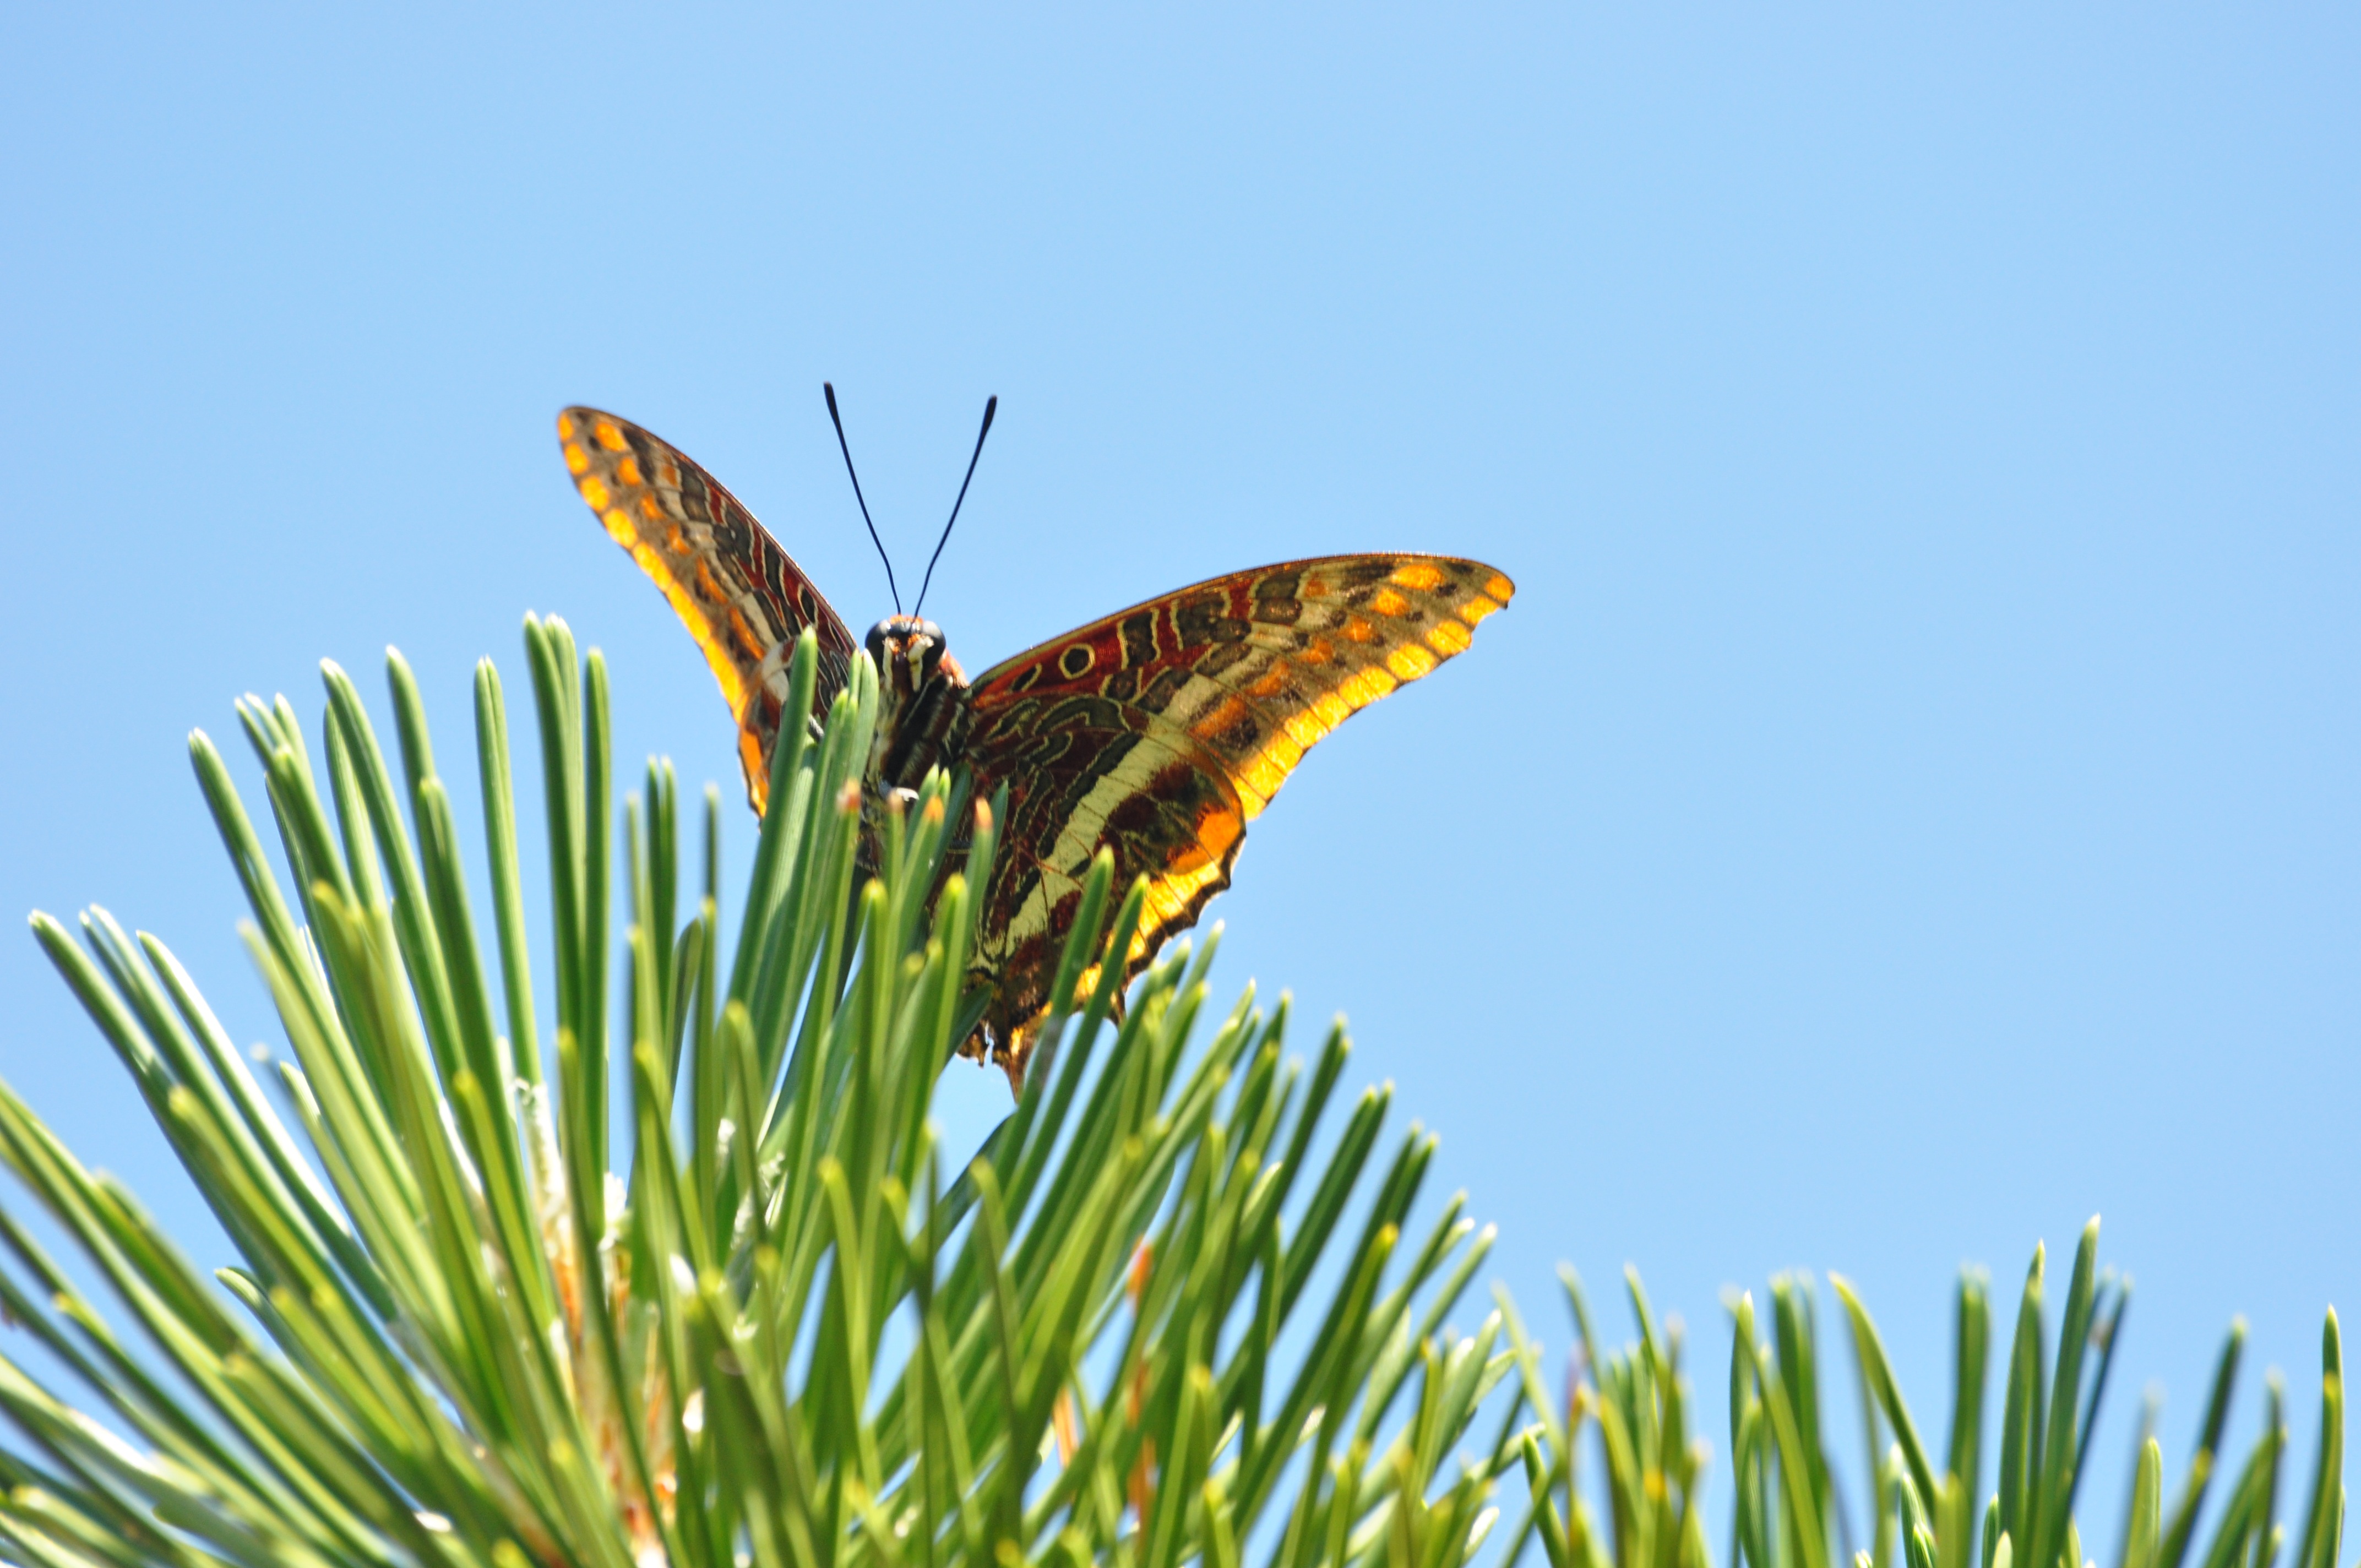
nature, grass, wing, meadow, prairie, leaf, flower, green, insect, botany, butterfly, flora, fauna, invertebrate, close up, nectar, macro photography, pollinator, strawberry falter, moths and butterflies